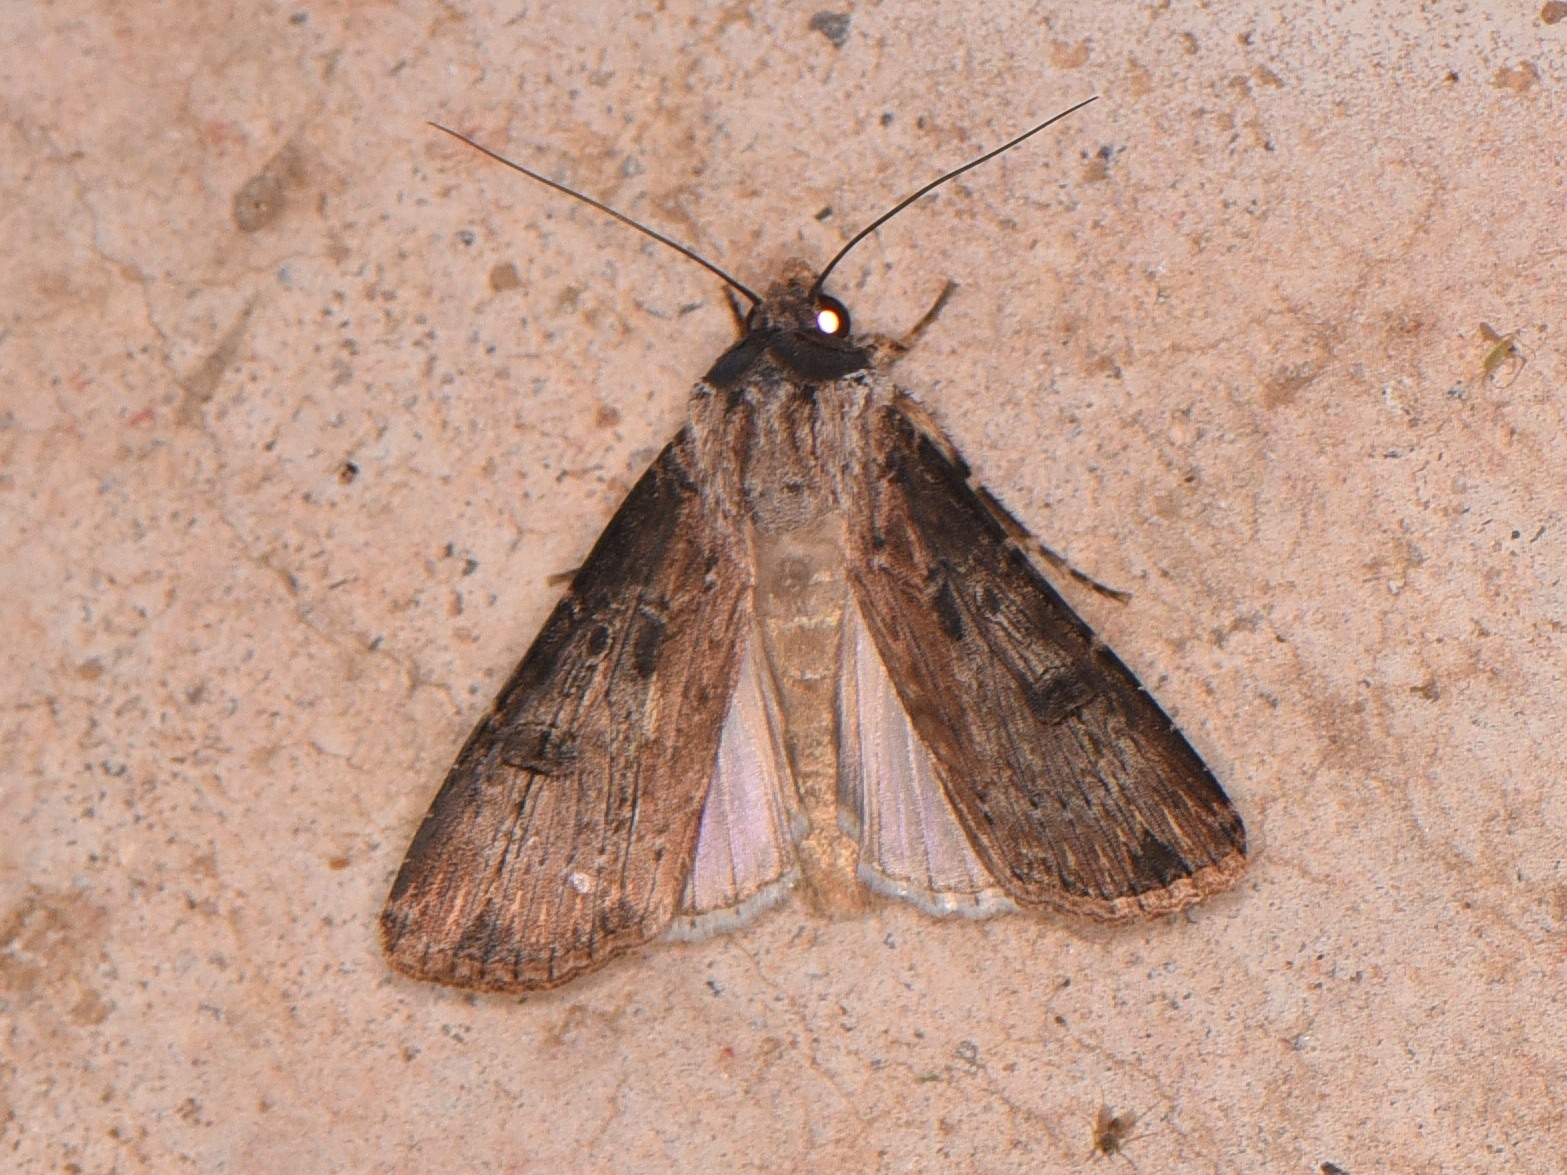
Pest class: cutworms